George Kell

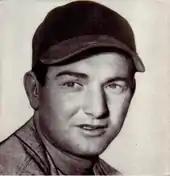
Kell in 1946

He spent the 1954 season playing mostly at third and first base with minimal time in the outfield. With 97 games, he batted .276. He continued this positioning for 1955, although he played 128 total games while batting .312 with 81 RBIs and 51 walks. He went through one more early season-trade with 1956, where he played 123 games while batting .271 with 115 hits with 33 walks and 37 strikeouts while being traded by the White Sox after 21 games on May 21, going with Mike Fornieles, Connie Johnson and Bob Nieman to the Baltimore Orioles for Dave Philley and Jim Wilson. He would spend time at third base while sharing time with second-year third baseman and fellow Arkansan Brooks Robinson (also a future Hall of Famer). He batted .271 for the year while having 115 hits and 48 RBIs with 37 strikeouts to 33 walks (marking the second and last time he had more strikeouts than walks, with the only other one being in 1944, his first full year). He made it to the All-Star Game that year, his ninth selection. 1956 was the tenth and final time that he ranked in the top ten for at-bats per strikeout, in which he went 11.5 at-bats between strikeouts.